Crucifixion Altarpiece

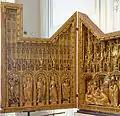
Open view of the left wing

On the panel's right side Broederlam painted the "Presentation in the Temple", which depicts when Christ was presented to a priest by the Virgin Mary, who holds up Christ over a golden altar inside a temple. The architecture of the temple uses characteristics of Romanesque architecture with the illustration of a rounded arch, in combination with aspects of Gothic architecture with the ribbed groin vault and pointed arch. The pairing and juxtaposition of the two architectural styles is thought to be reflective of the shift between the Old and New Testaments.